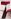
Number: 7